Sugawara clan

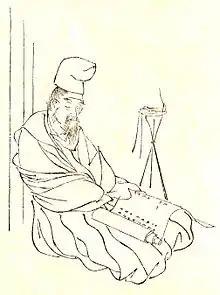
Sugawara no Furuhito, founder of the Sugawara clan

The clan ancestor, Nomi no Sukune, claimed descent from the male deity Ame-no-hohi. Sukune belonged to the Haji clan that was in charge of burial rites. In 781, Sugawara no Furuhito became the first person to take the surname Sugawara, and thus founded the Sugawara clan. The name was taken from the Sugawara village in Yamato Province.